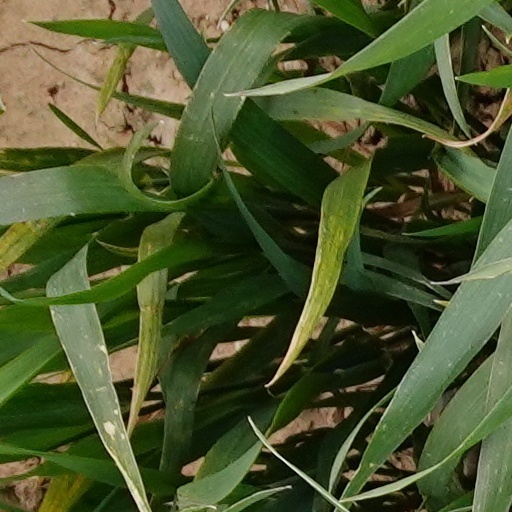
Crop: wheat